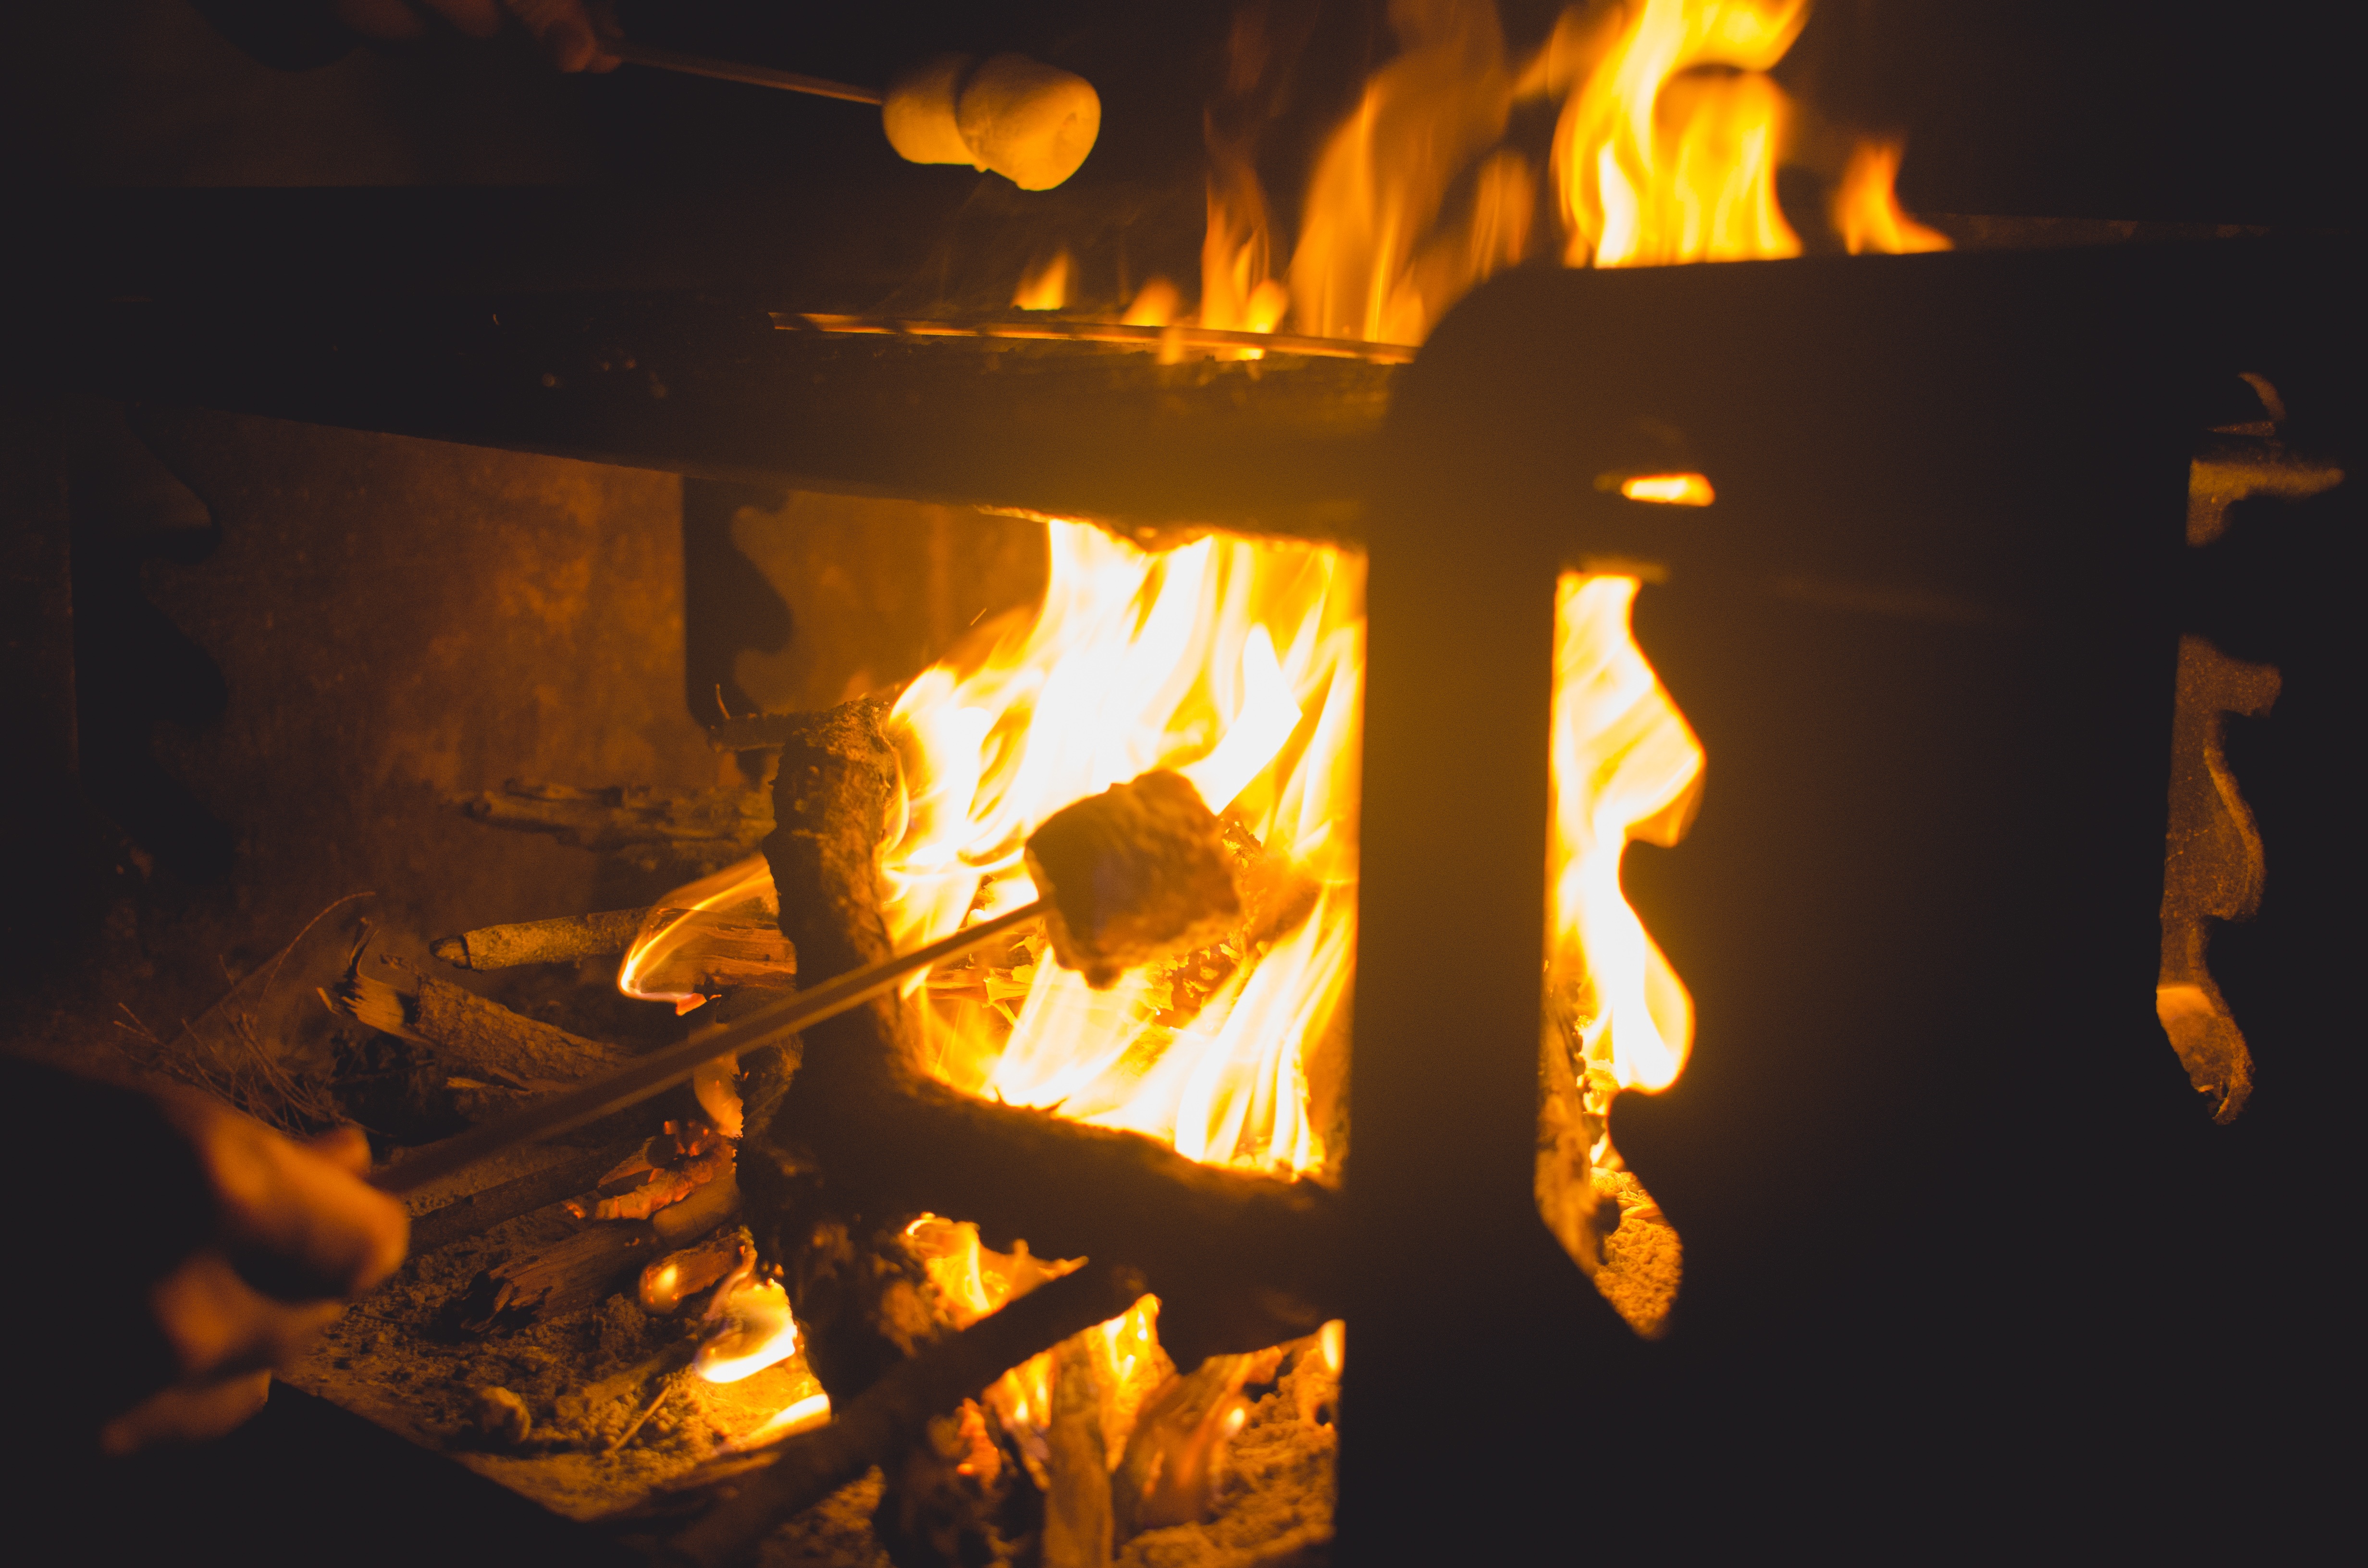
flame, fire, darkness, campfire, bonfire